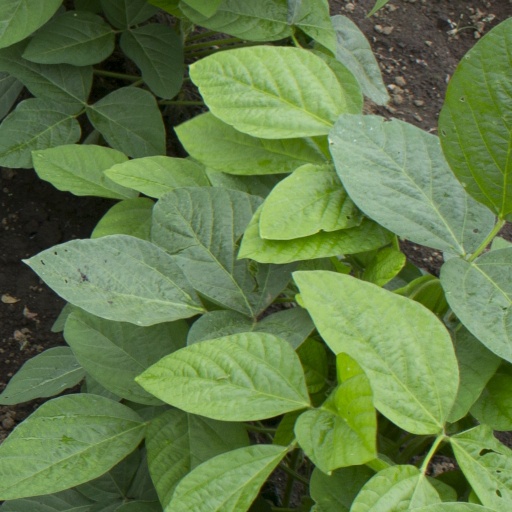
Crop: soybean